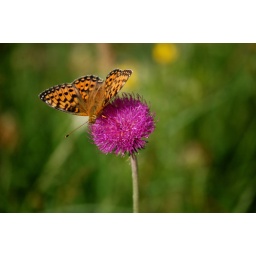
colored butterfly on a pink flower in summer